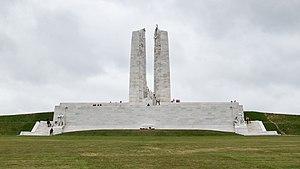
Le Mémorial national du Canada à Vimy, France.